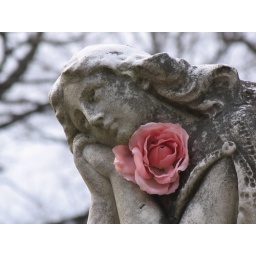
I found this flower blowing around near the base of this monument and added it for contrast. Looks great enlarged.